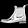
Label: Ankle boot